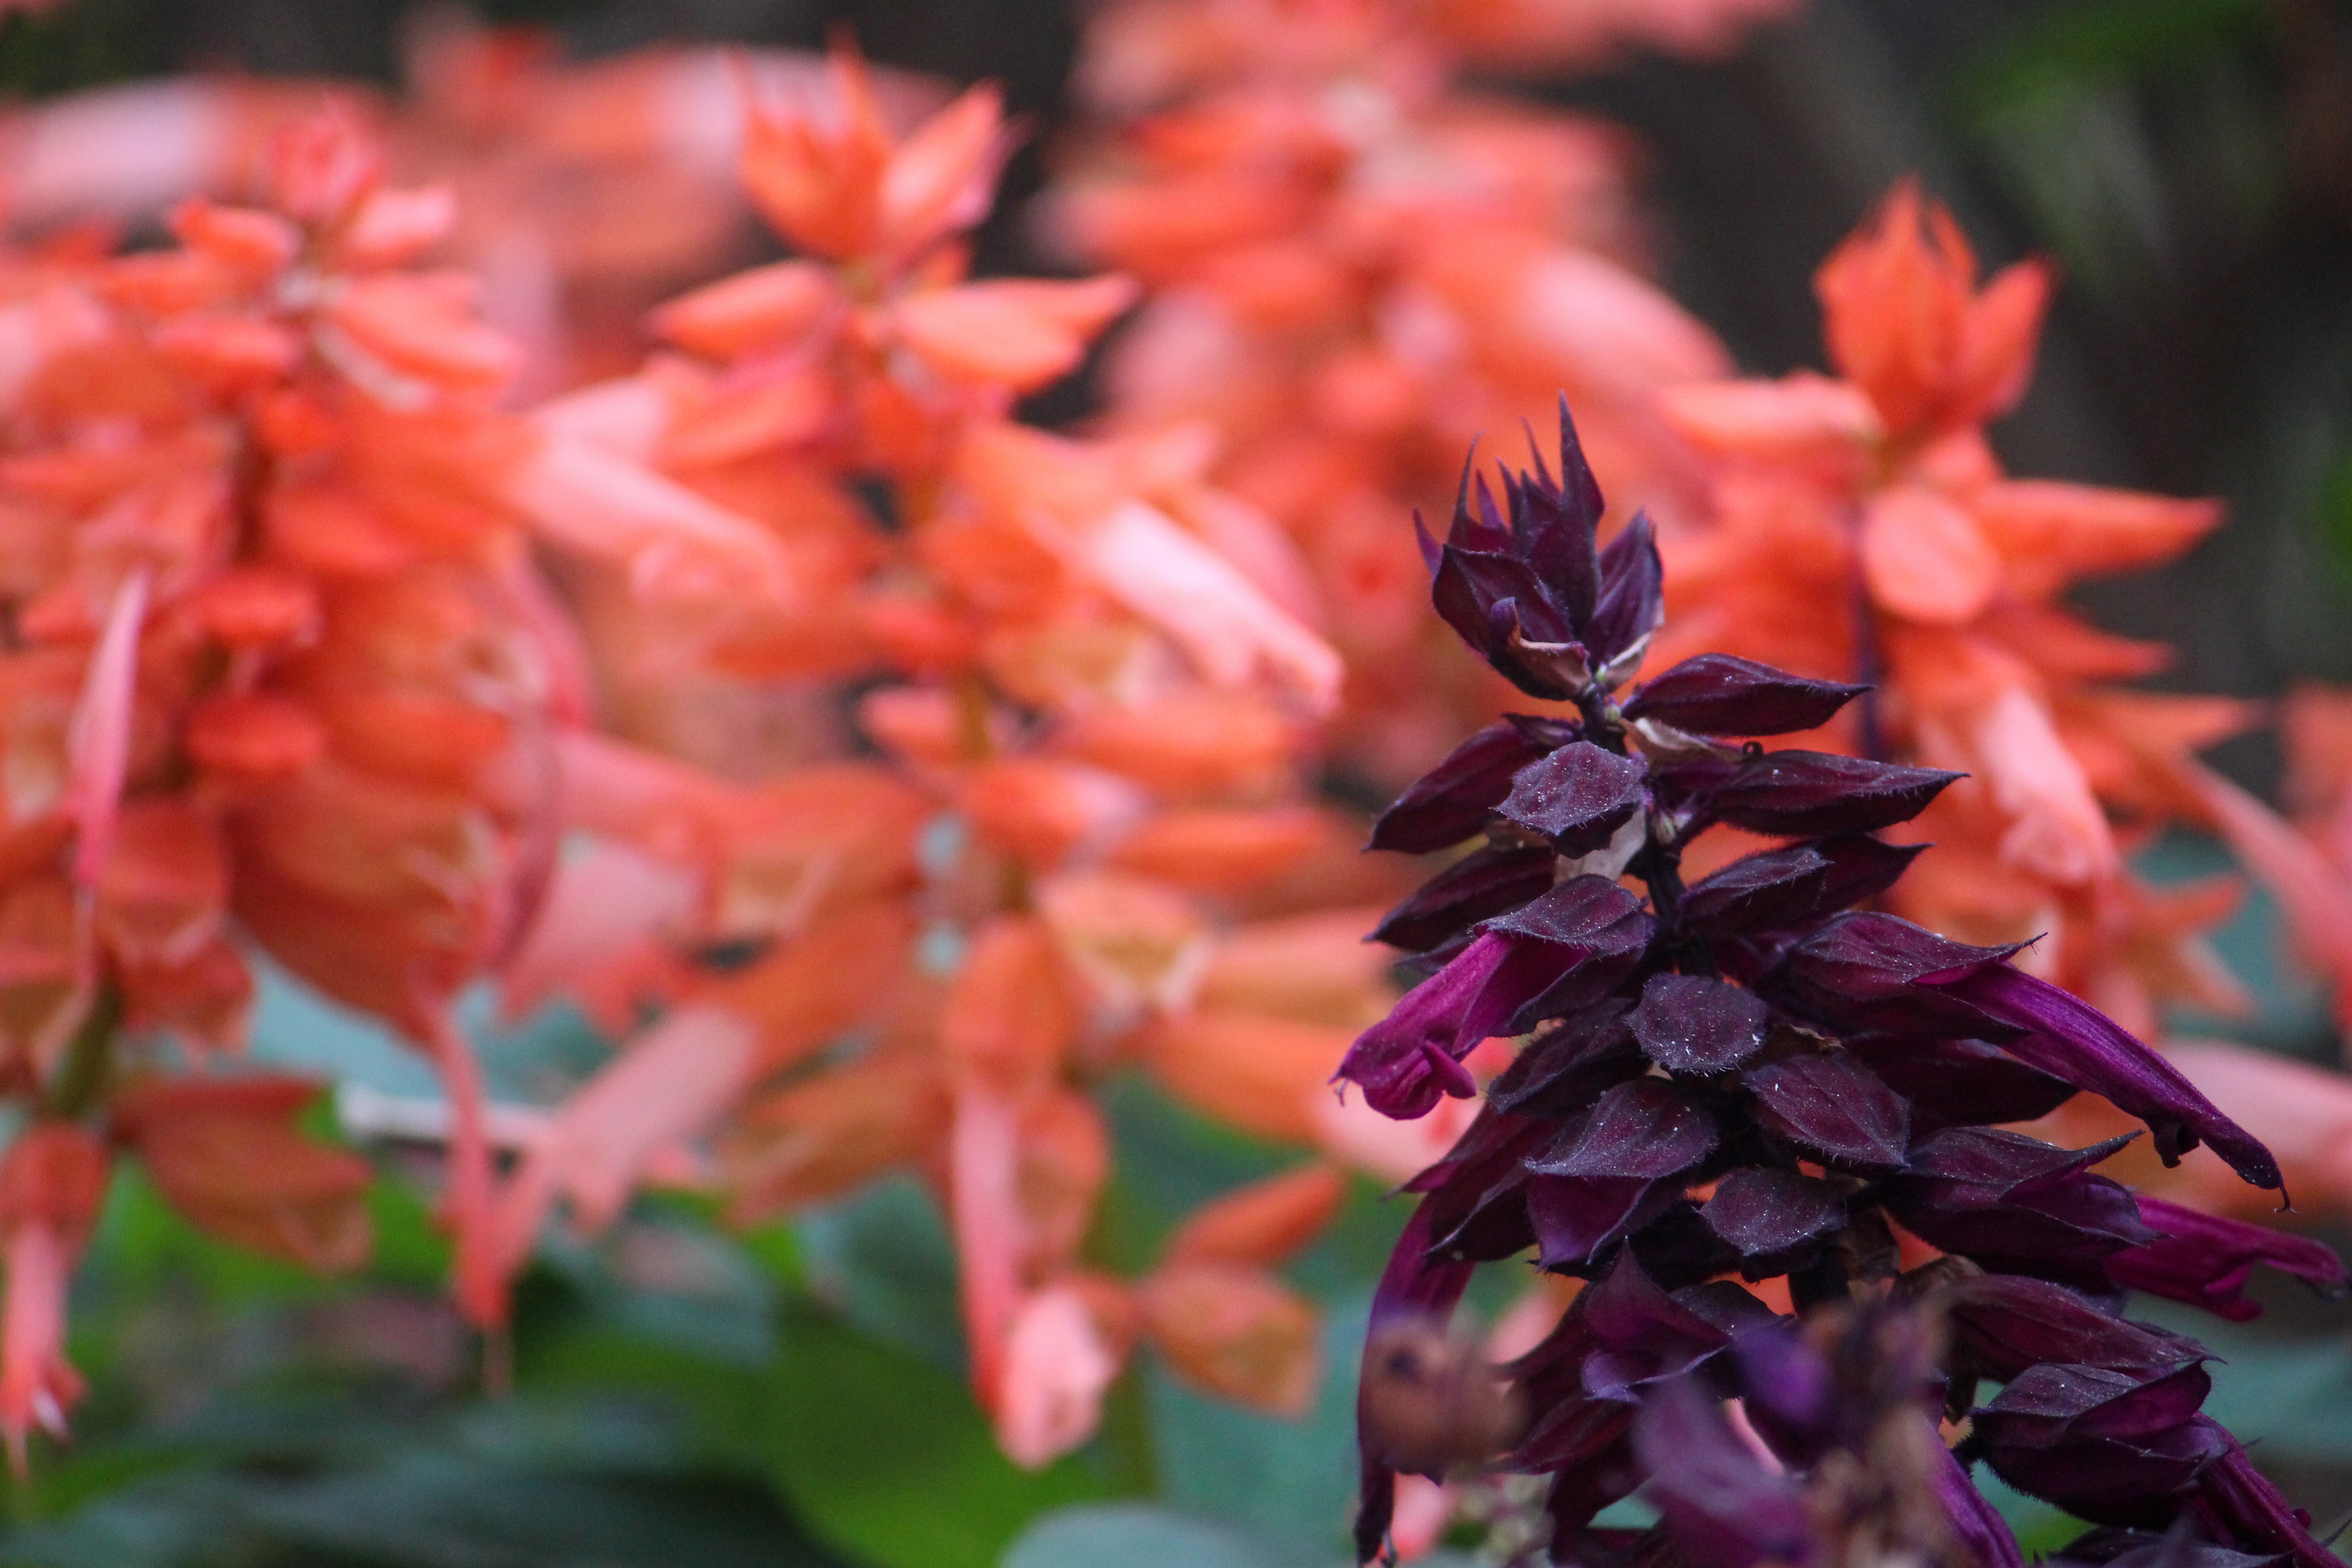
natural, flower, plant, petal, terrestrial plant, flowering plant, close up, annual plant, wildflower, macro photography, peach, herbaceous plant, plant stem, broomrape, magenta, shrub, art, lobelia, buddleia